University of Florida cycling club

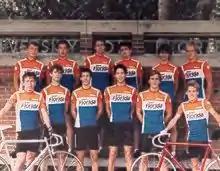

The first known Cycling Club at the University of Florida was started in the late 1970s by a group of students who began meeting informally for recreational rides. By 1981, they were still meeting, but since almost all had graduated, they changed the group's name to the Gainesville Cycling Club.